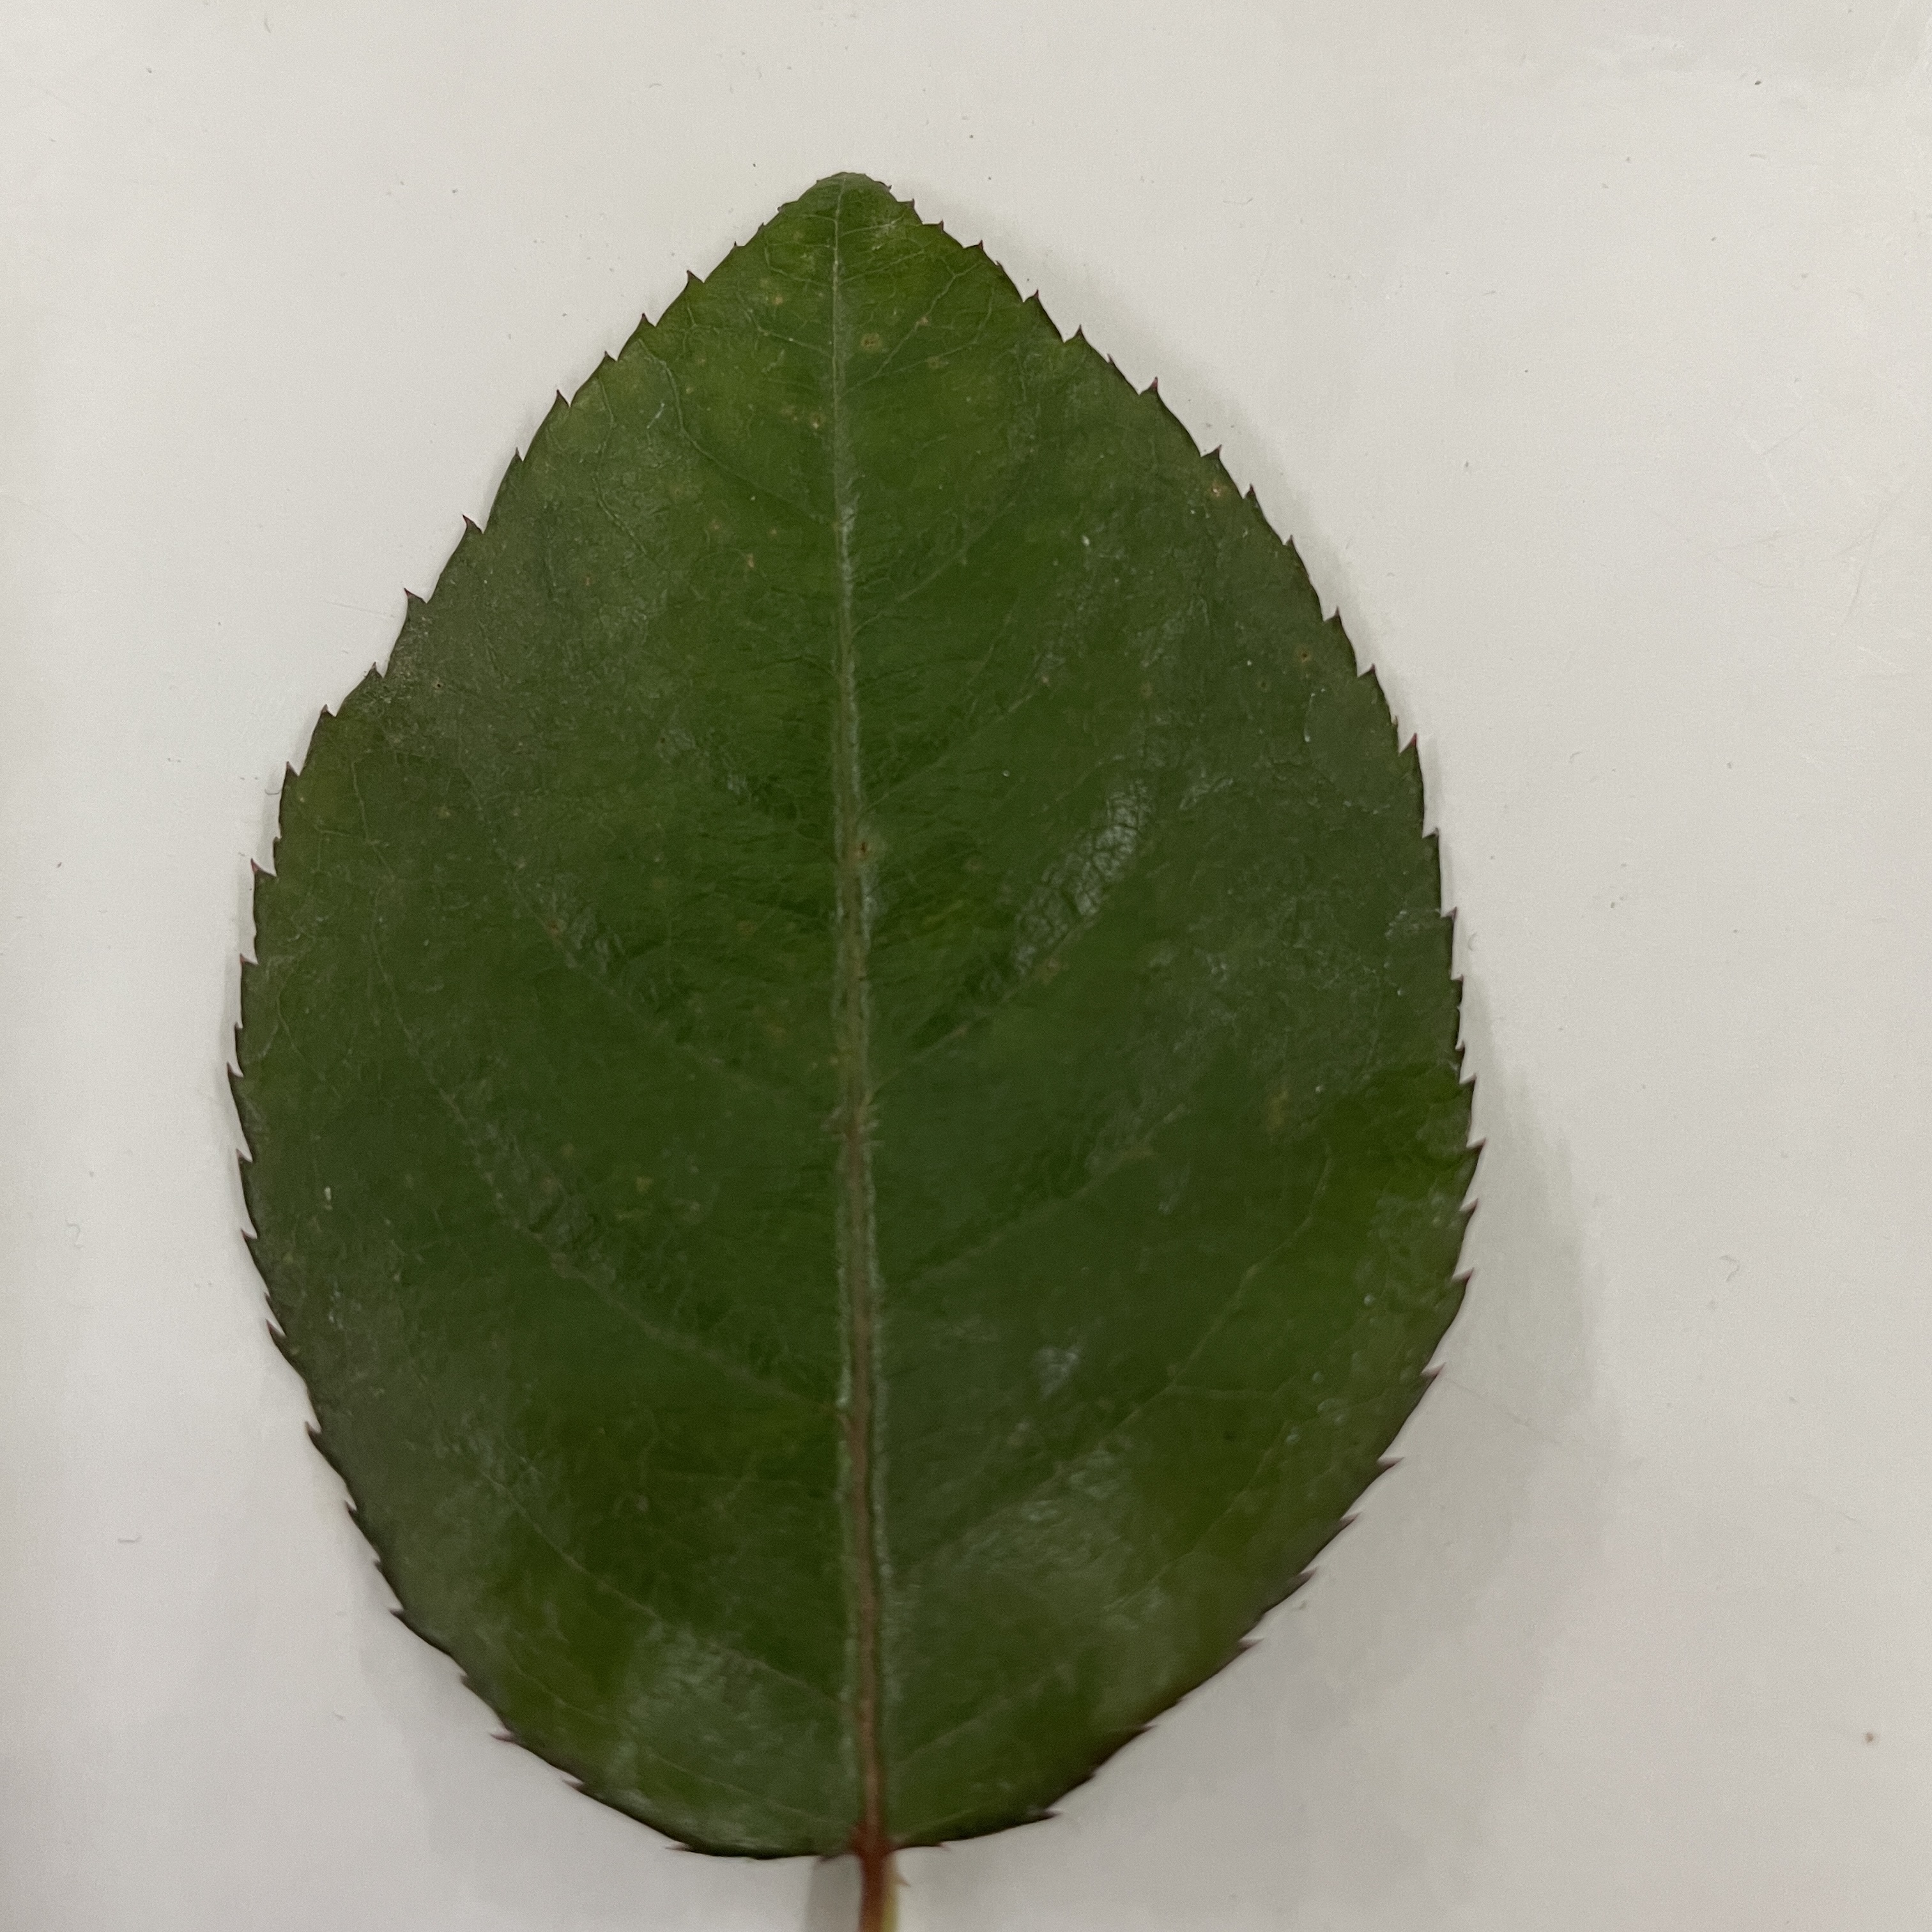
Label: Healthy Leaf